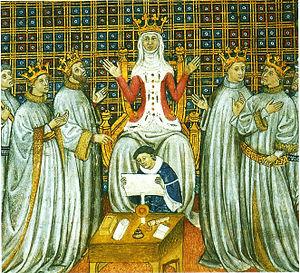
Partage du royaume franc entre les quatre fils de Clovis. Grandes Chroniques de saint-Denis. Toulouse, bibliothèque municipale, France.
Thierry Iᵉʳ, né entre 485 et 490 et mort en 534, est le fils aîné du roi des Francs Clovis. Lors du partage du royaume des Francs qui suit la mort de son père, en 511, il hérite du Nord-Est et de l'Auvergne, avec Reims pour capitale.
Clodomir ou Clodomer « Glorieux et grand », hlod et mir, mer en vieux-francique, est roi des Francs du royaume d'Orléans de 511 à 524. Il est né vers 495 et mort le 25 juin 524 à Vézeronce.